Battle of Rennell Island

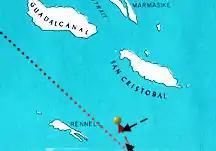
Japanese aerial attack (dotted red line) on "Chicago" (yellow dot) on the morning of 30 January 1943. Black arrows are U.S. carrier fighter aircraft.

At first, the Japanese bombers appeared to be trying to approach and attack "Enterprise" but turned toward "Chicago" after six "Enterprise" CAP fighters began to engage them. Four other CAP fighters chased the 751AG aircraft as they entered the anti-aircraft fire from "Chicago"s escorting destroyers. Two of the bombers were shot down before they could release their ordnance. Six more were shot down moments later, but not before they dropped their torpedoes.